Akbar

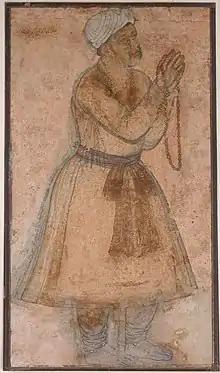
Portrait of the Mughal Emperor Akbar invocation of a Dua prayer

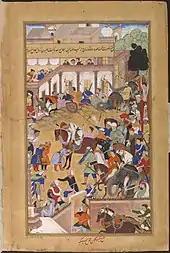
The Mughal Emperor Akbar welcomes his son Prince Salim at Fatehpur Sikri (Akbarnameh).

Akbar introduced coins with decorative features, including floral motifs, dotted borders, and quatrefoil. The coins were issued in both round and square shapes, including a unique 'mehrab' (lozenge) shaped coin. Akbar's portrait type gold coin (Mohur) is generally attributed to his son, Prince Salim (later Emperor Jahangir), who had rebelled and then sought reconciliation by minting and presenting his father with gold Mohurs bearing Akbar's portrait. During the latter part of Akbar's reign, coins portrayed the concept of Akbar's newly promoted religion, with the Ilahi type and Jalla Jalal-Hu types.